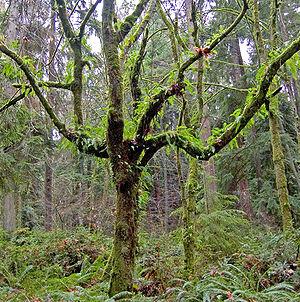
Les épiphytes sont des organismes qui poussent en se servant d'autres plantes comme support. Il ne s'agit pas de parasites car ils ne prélèvent rien au détriment de leur hôte. Les épiphytes sont des organismes autotrophes photosynthétiques ; ils sont capables d'absorber l'humidité de l'air et trouvent les sels minéraux, partiellement dans l'humus qui peut se former à la base des branches, et pour une autre partie dans les particules et gaz, absorbés ou solubilisés dans l'eau de la pluie et des rosées. Ce type de plantes est particulièrement bien représenté chez les ptéridophytes, les orchidées, les broméliacées, les aracées, les pipéracées et les bégoniacées. On les rencontre surtout dans la zone intertropicale, et plus particulièrement dans les forêts ombrophiles. Certains arbres, à l'écorce lisse ou phytotoxique, ou se desquamant régulièrement, sont exempts ou presque dépourvus d'épiphytes.